Postal codes in Cyprus

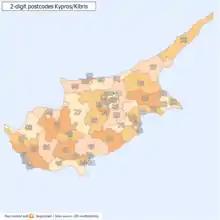
2-digit postcode areas Cyprus (defined by the first two postcode digits)

The system is organised around the six administrative districts for local government on the island, with each district allocated a numerical range. Most of the four digit numbers are allocated to small geographic areas, such as streets, urban communes or villages, although some are reserved for government use.